2006 California Golden Bears football team

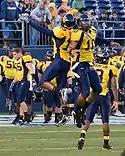
Daymeion Hughes (left) and Lynch celebrate during the Holiday Bowl

Lynch rushed for 111 yards and two touchdowns while the Golden Bears defense was able to hold the Aggie offense to a scoreless second half. Longshore threw for a touchdown, rushed for one, but also threw an interception while passing for 231 yards in the Golden Bear win. Justin Forsett also ran for 125 yards and scored once himself.